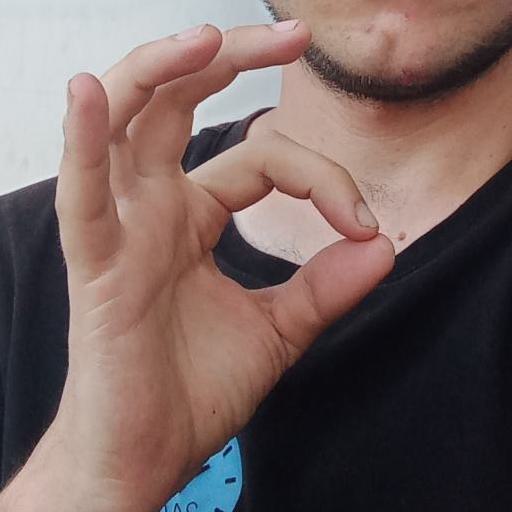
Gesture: ok